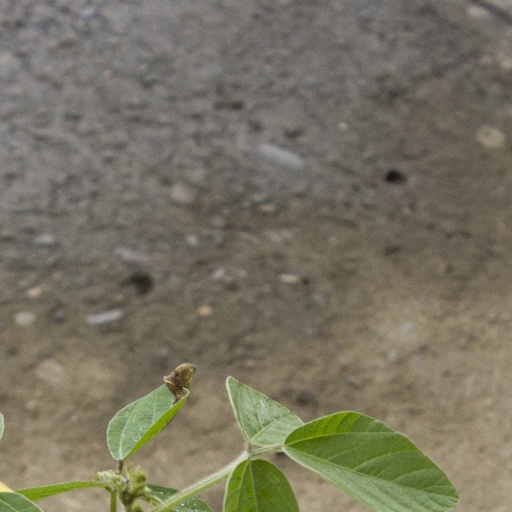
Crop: soybean